History of Madurai

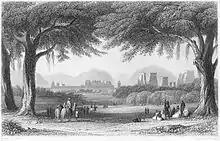
Hand coloured antique wood engraving drawn by W. Purser (1858) shows Madurai city as seen from the north bank of the Vaigai river

In 1801, Madurai came under the direct control of the British East India Company and was annexed to the Madras Presidency. The British government made donations to the Meenakshi temple and participated in the Hindu festivals during the early part of their rule. The city evolved as a political and industrial complex through the 19th and 20th centuries to become a district headquarters of a larger Madurai district. In 1837, the fortifications around the temple were demolished by the British. The moat was drained and the debris was used to construct new streets – Veli, Marat and Perumaal Mesthiri streets.